Pelsall

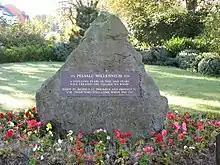
Pelsall Millennium Stone

Pelsall was first mentioned in a charter of 994, when it was among various lands given to the monastery at "Heantune" (Wolverhampton) by Wulfrun, a Mercian noblewoman. At this time, it was called "Peolshalh", meaning 'a nook' or 'land between two streams belonging to Peol'. The Domesday entry of 1086 describes Pelsall as being waste, still belonging to the church. A chapel of ease was built in about 1311. The medieval population was small and a return of 1563 lists only 14 householders. The original centre of the area is now known as Old Town. In 1760 the remaining open fields were enclosed, but some holdings survived into the next century in Hall Field, High Ley, The Riddings Field and Final Field. The tithe map of about 1840 records some evidence of the medieval strip farming system.